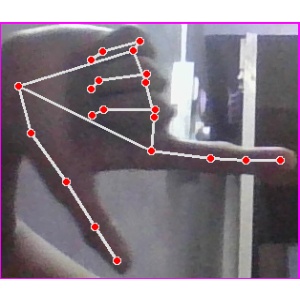
अक्षर: ख